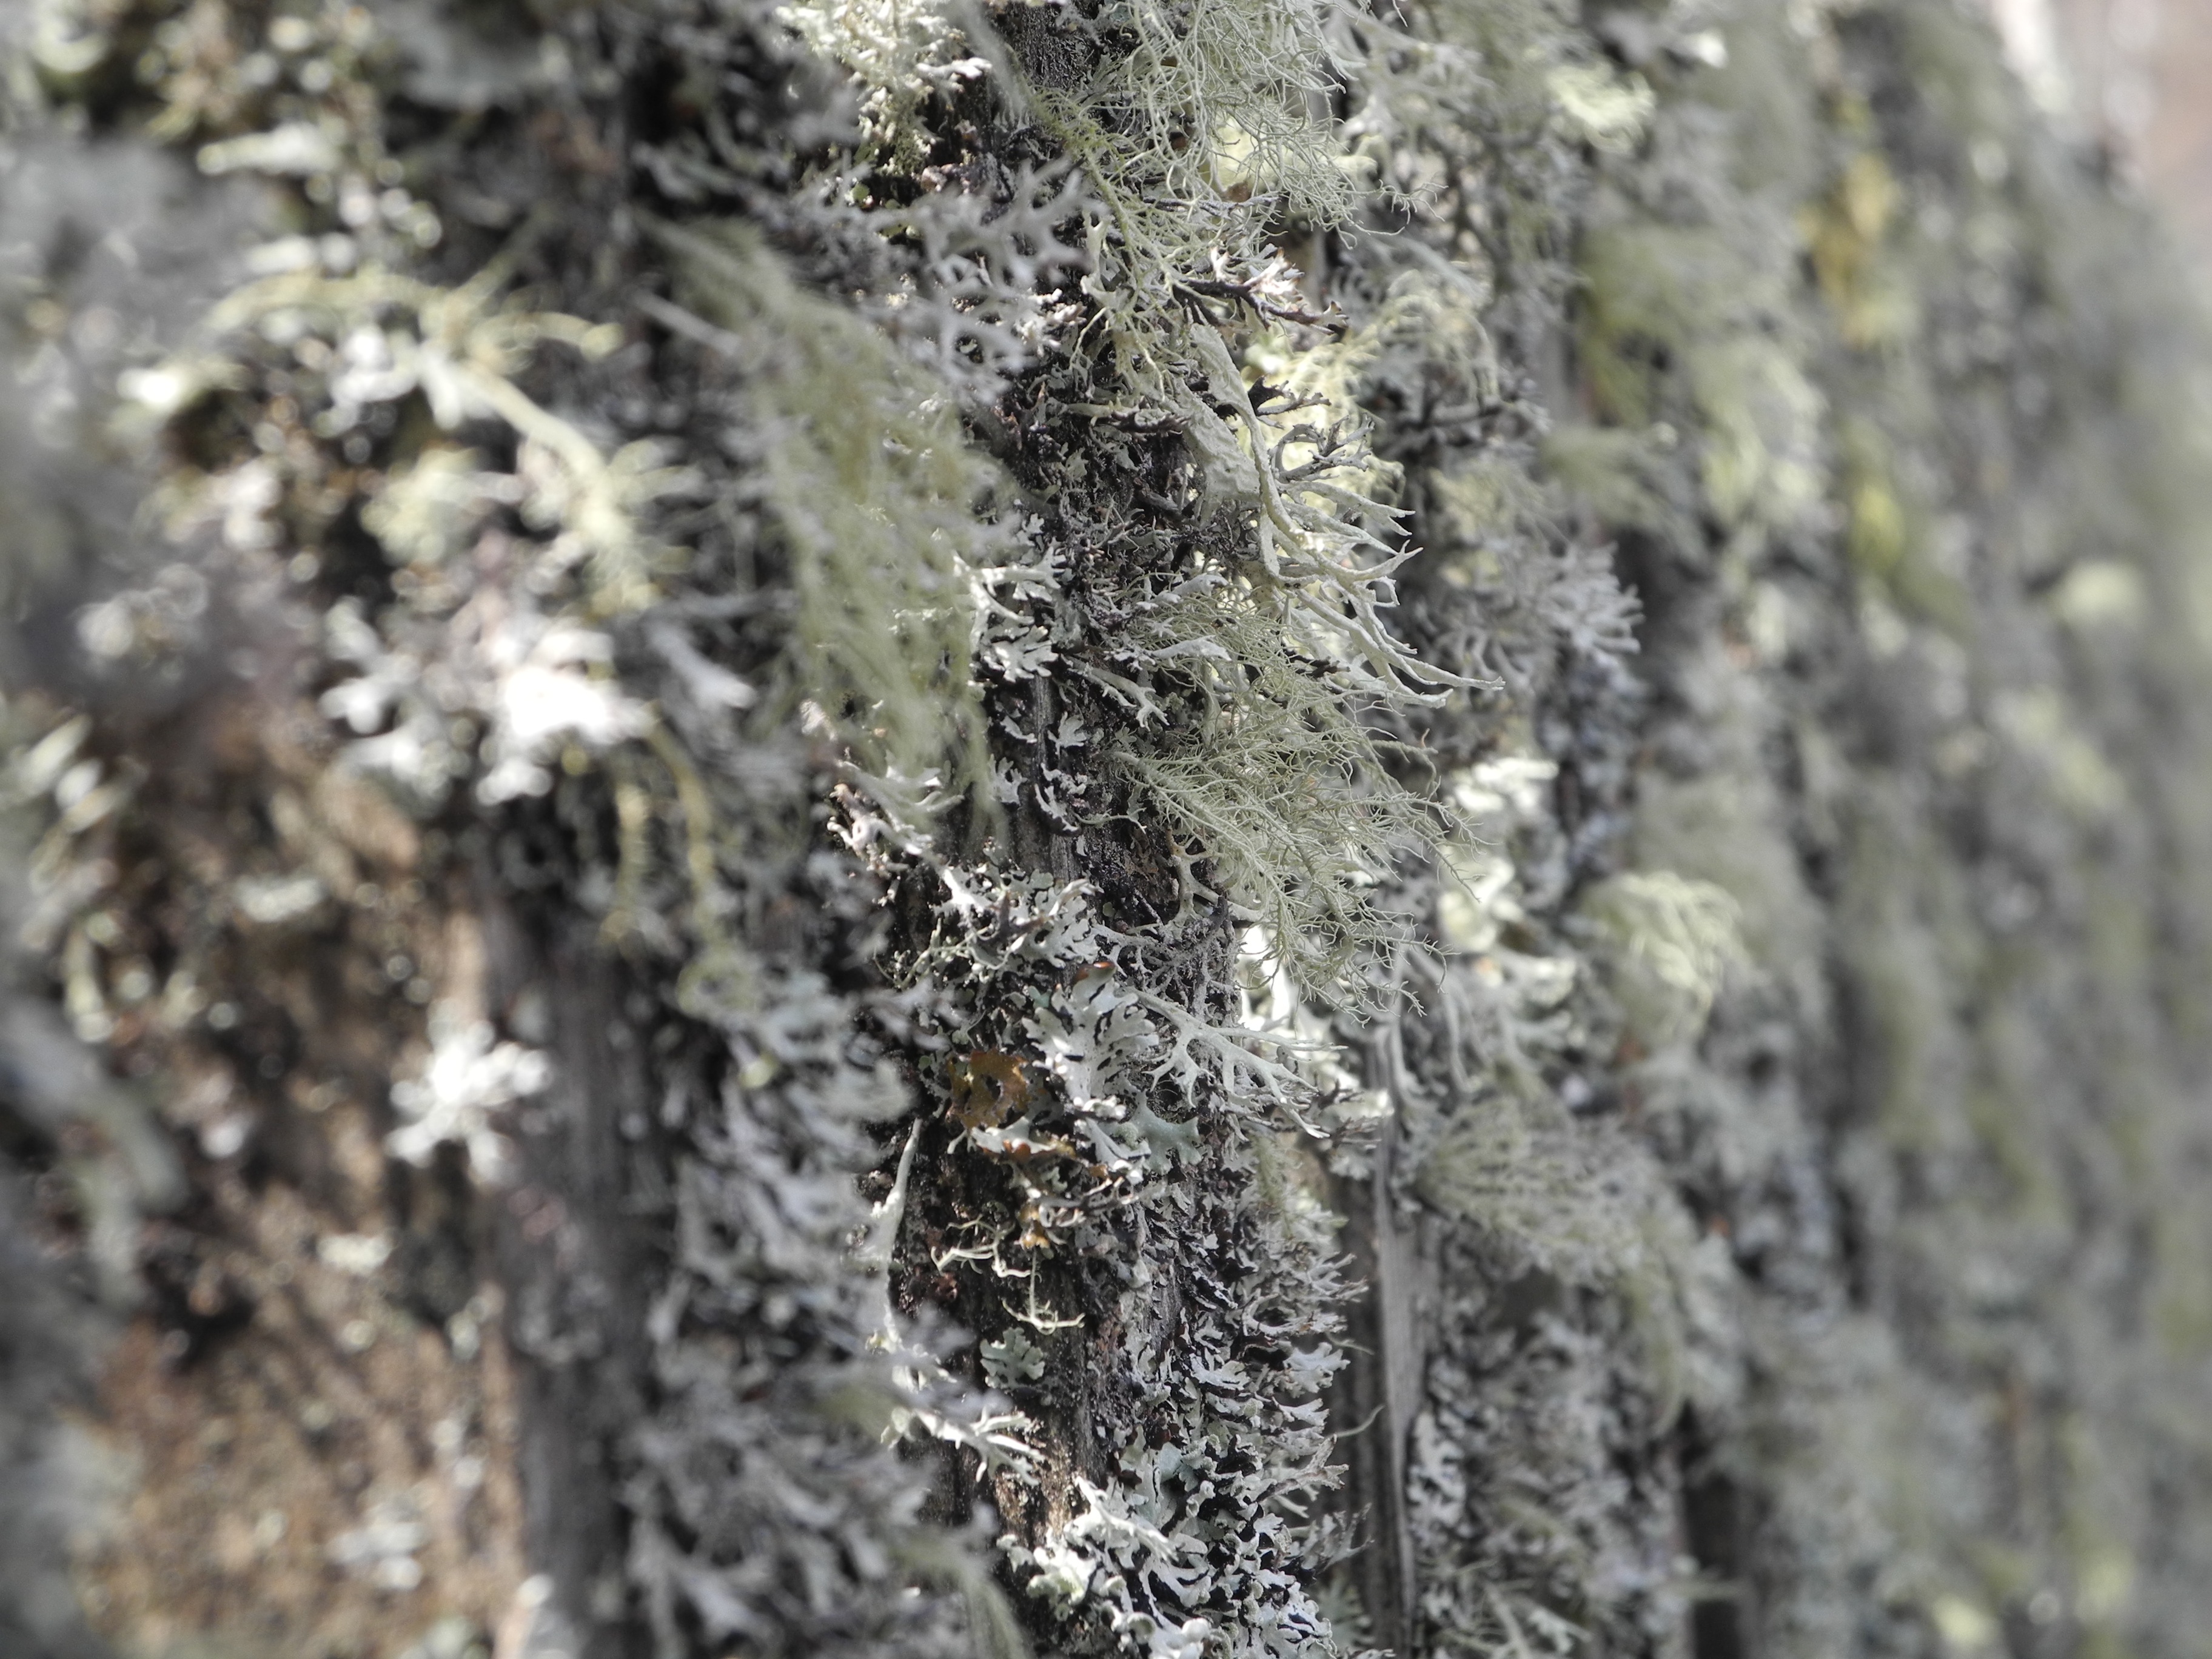
tree, nature, branch, fence, plant, leaf, flower, frost, trunk, moss, wildlife, soil, close, flora, weave, macro photography, woody plant, land plant